John Fogge

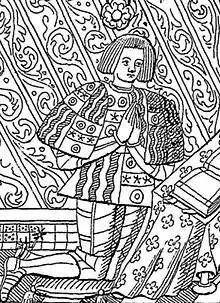
Sketch of a memorial window of Sir John Fogge.

Sir John Fogge (c. 1417–1490) was an English courtier, soldier and supporter of the Woodville family under Edward IV who became an opponent of Richard III.